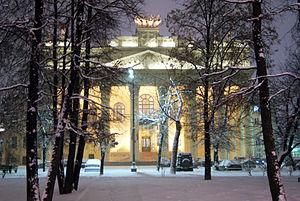
Cet article dresse la liste des hippodromes par pays.